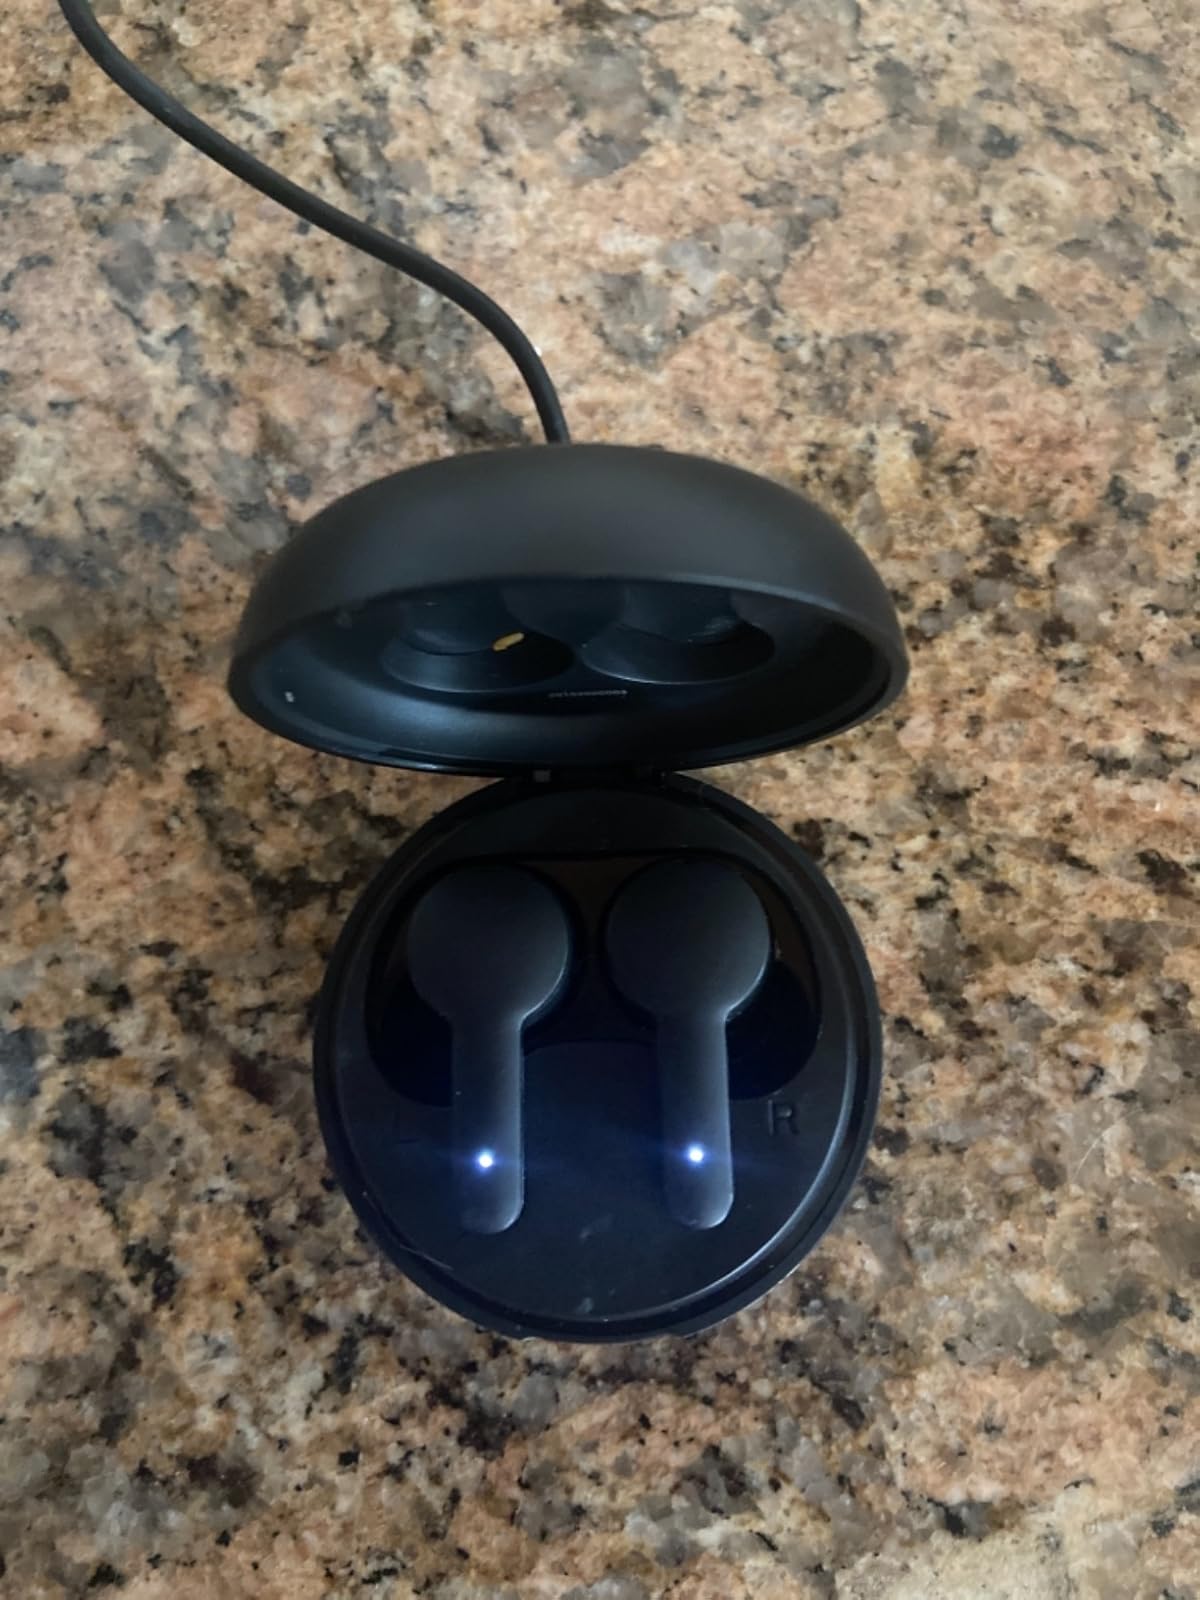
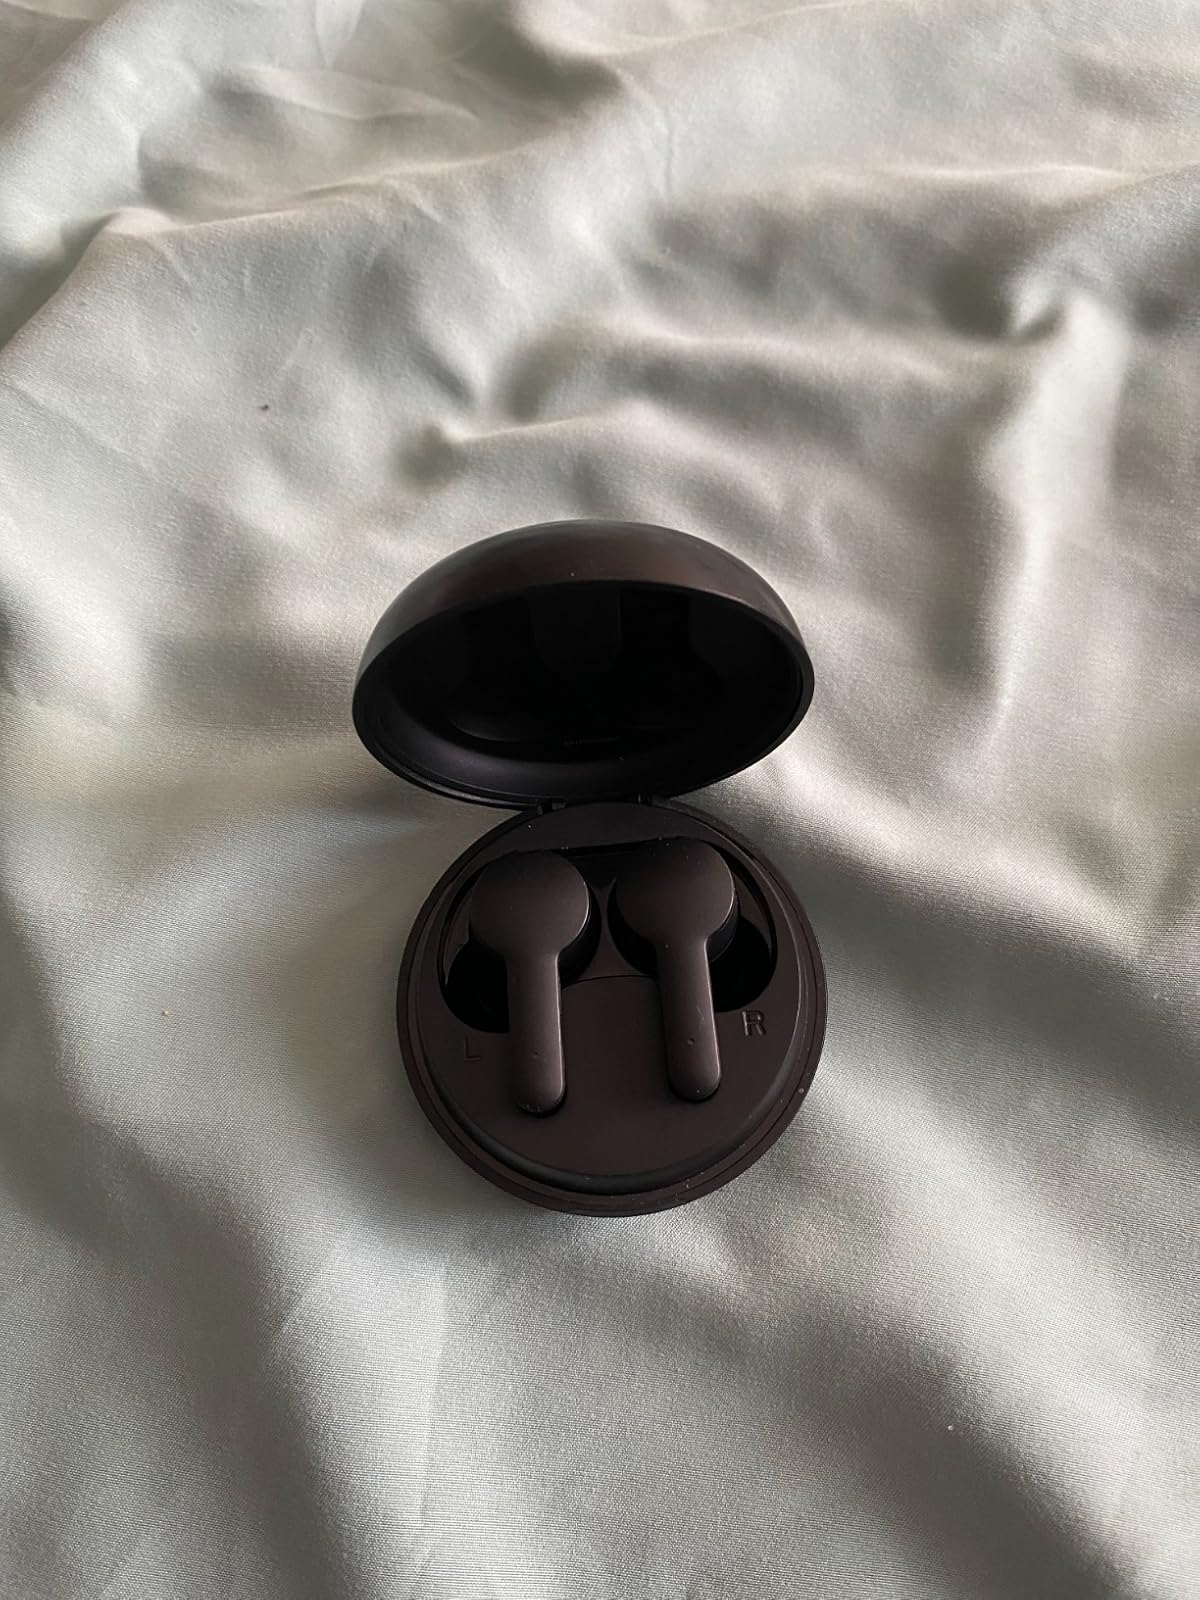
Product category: earbuds
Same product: yes